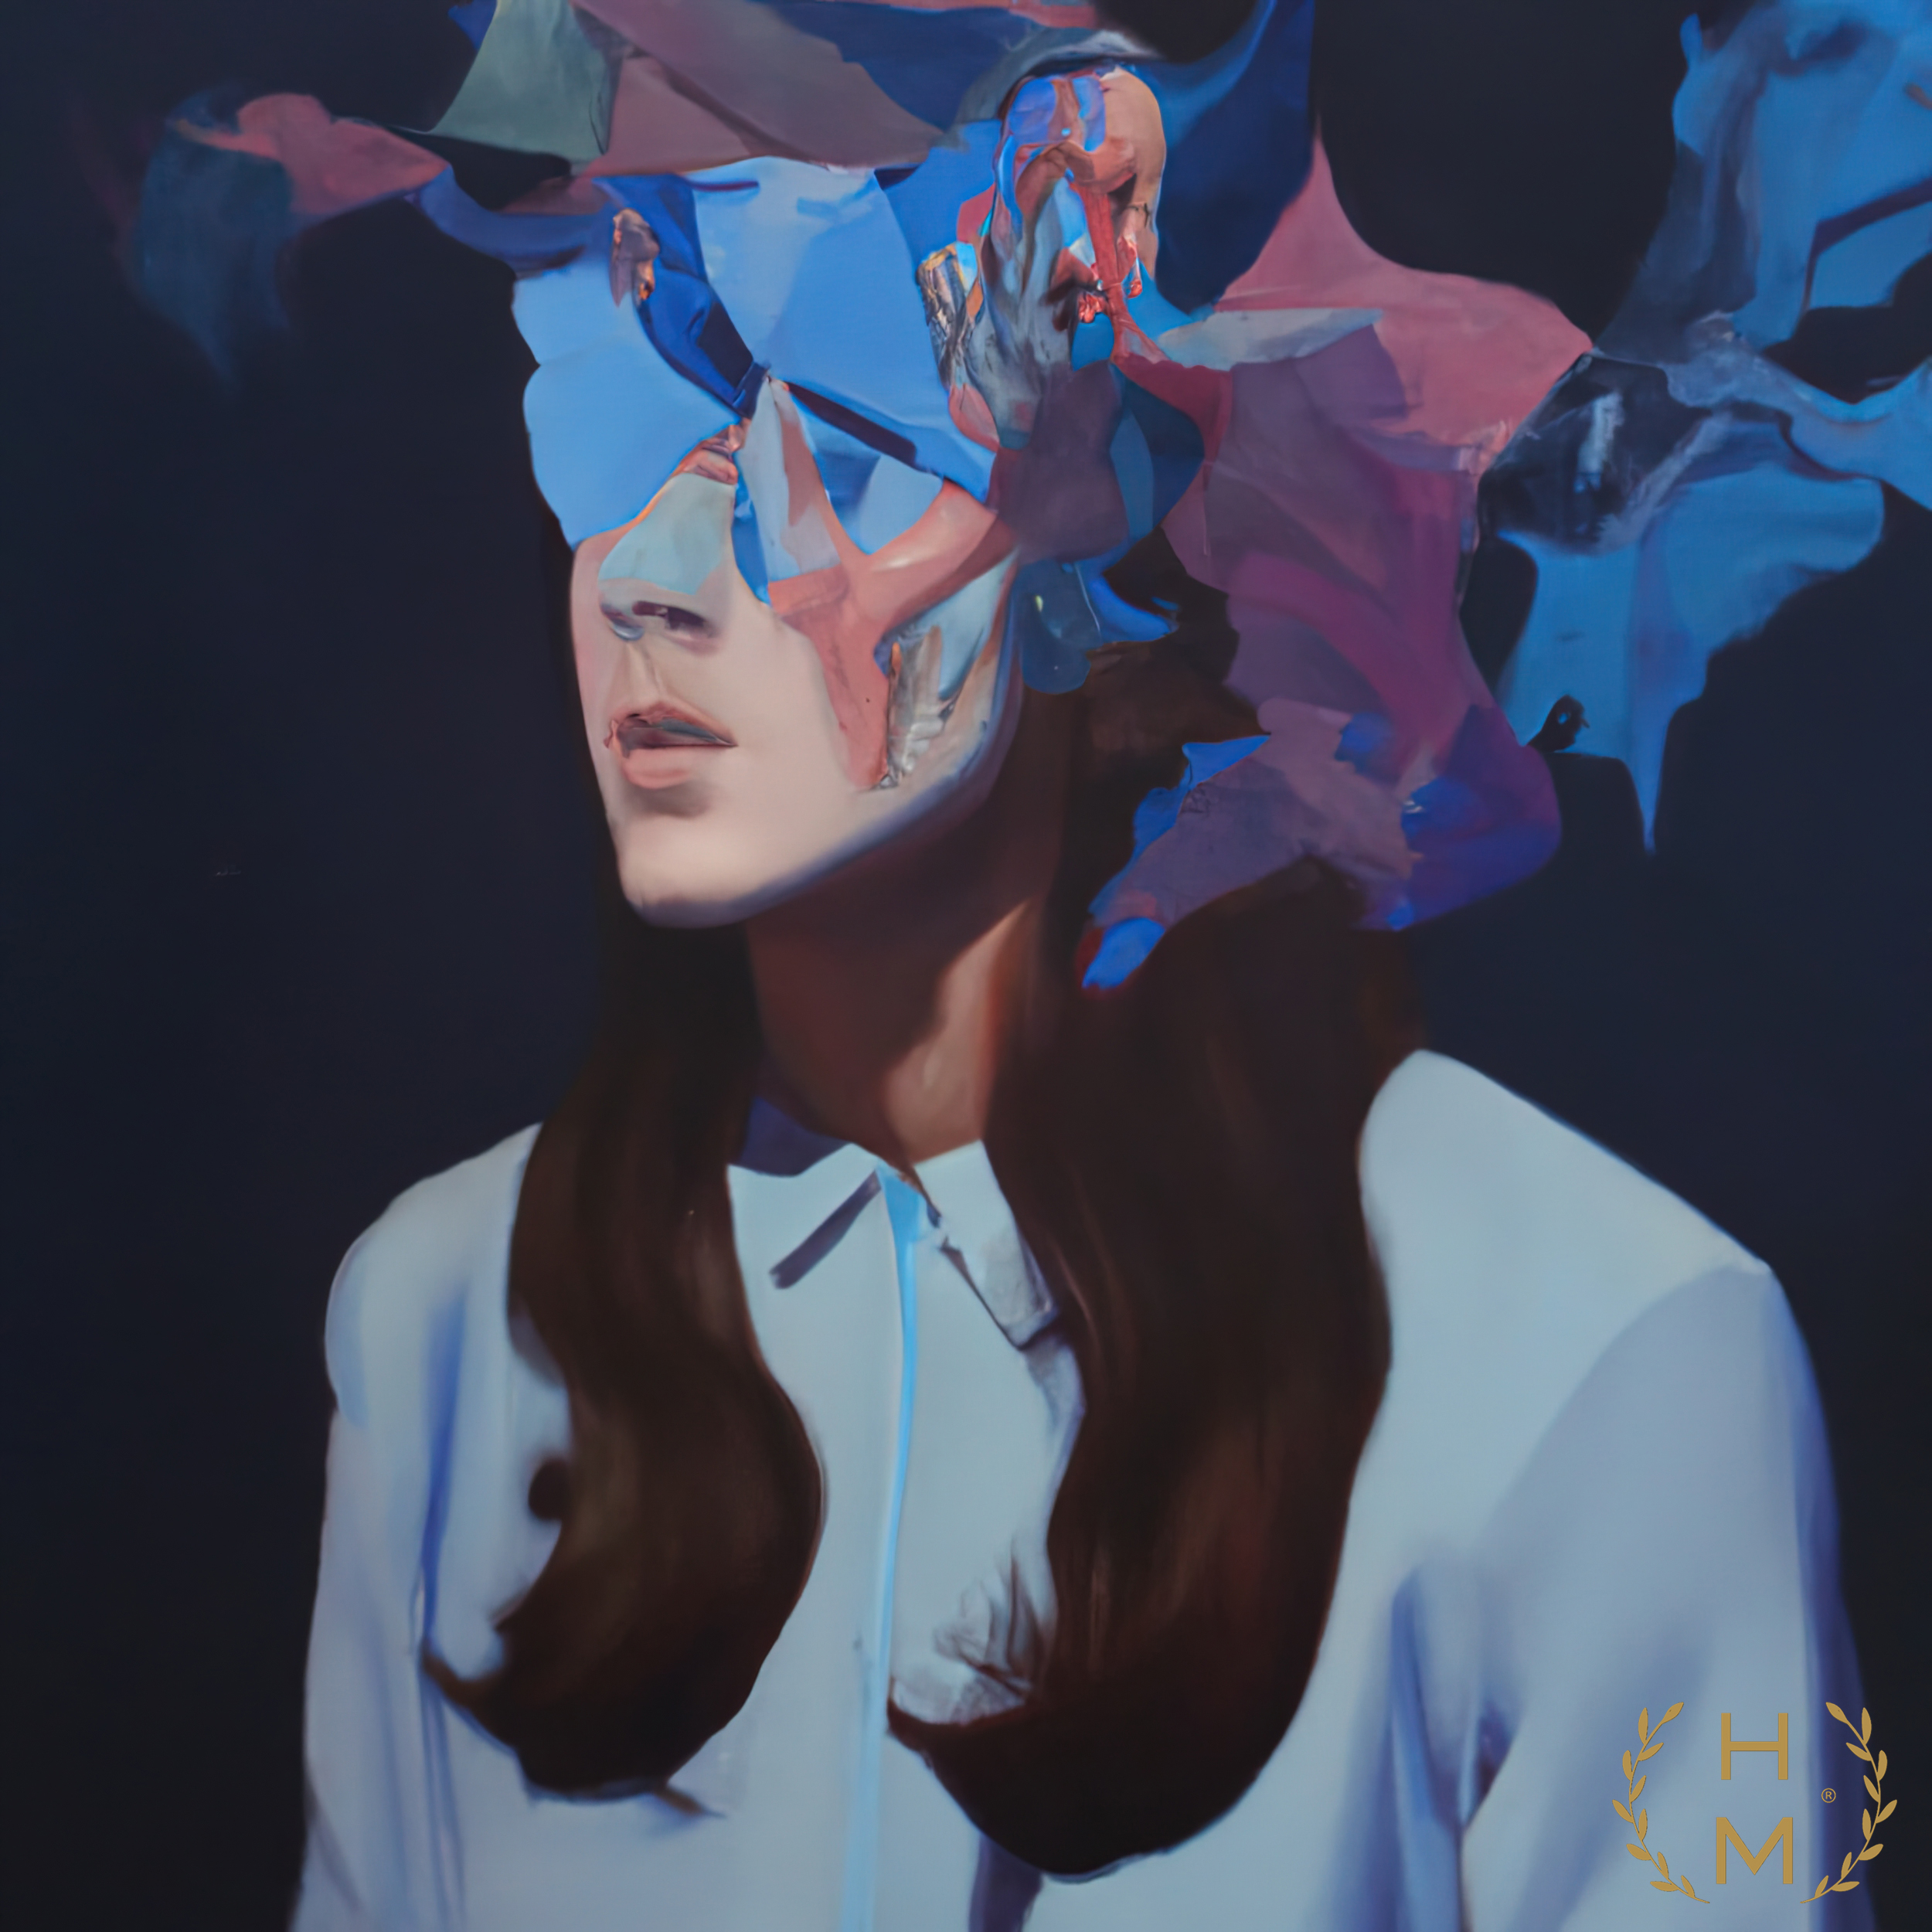
hel mort, hel, mort, helmort, art, contemporary art, contemporaryart, painting, paintings, woman, women, girl, girls, beautiful, style, fashion, digital, abstract, NFT, NFTs, mixed media, oil, oils, mixedmedia, artwork, art gallery, art brand, artbrand, artgallery, abstract painting, acrylic painting, paint, watercolor, art collector, portrait, canvas print, abstract canvas print, colorful canvas print, van gogh, great, cheap, interesting, amazing, ready to hang, impressionism, vision care, gesture, eyewear, electric blue, fictional character, fun, fashion accessory, animation, personal protective equipment, visual arts, headpiece, graphics, costume, mask, graphic design, illustration, hair coloring, performing arts